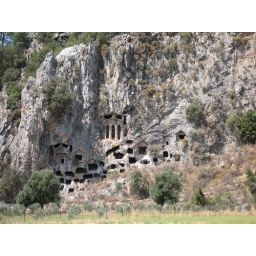
Caunos, rock tombs by river side